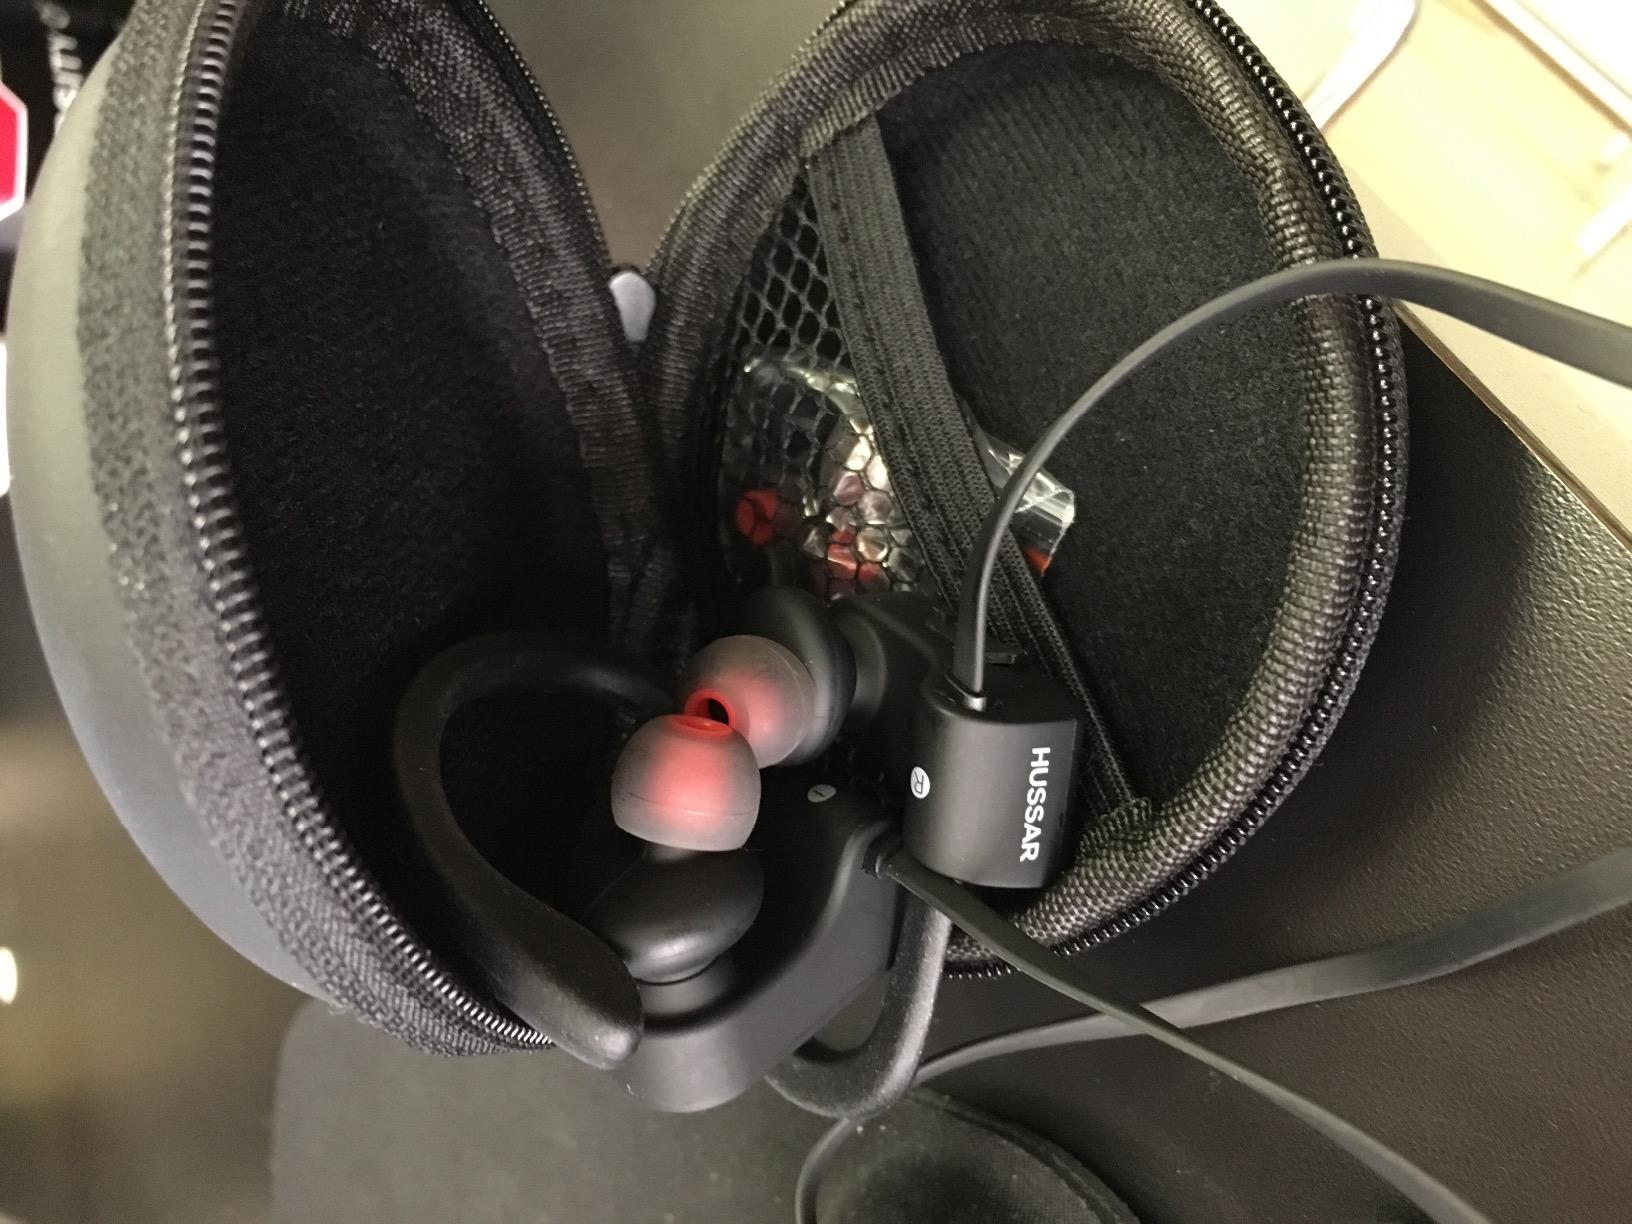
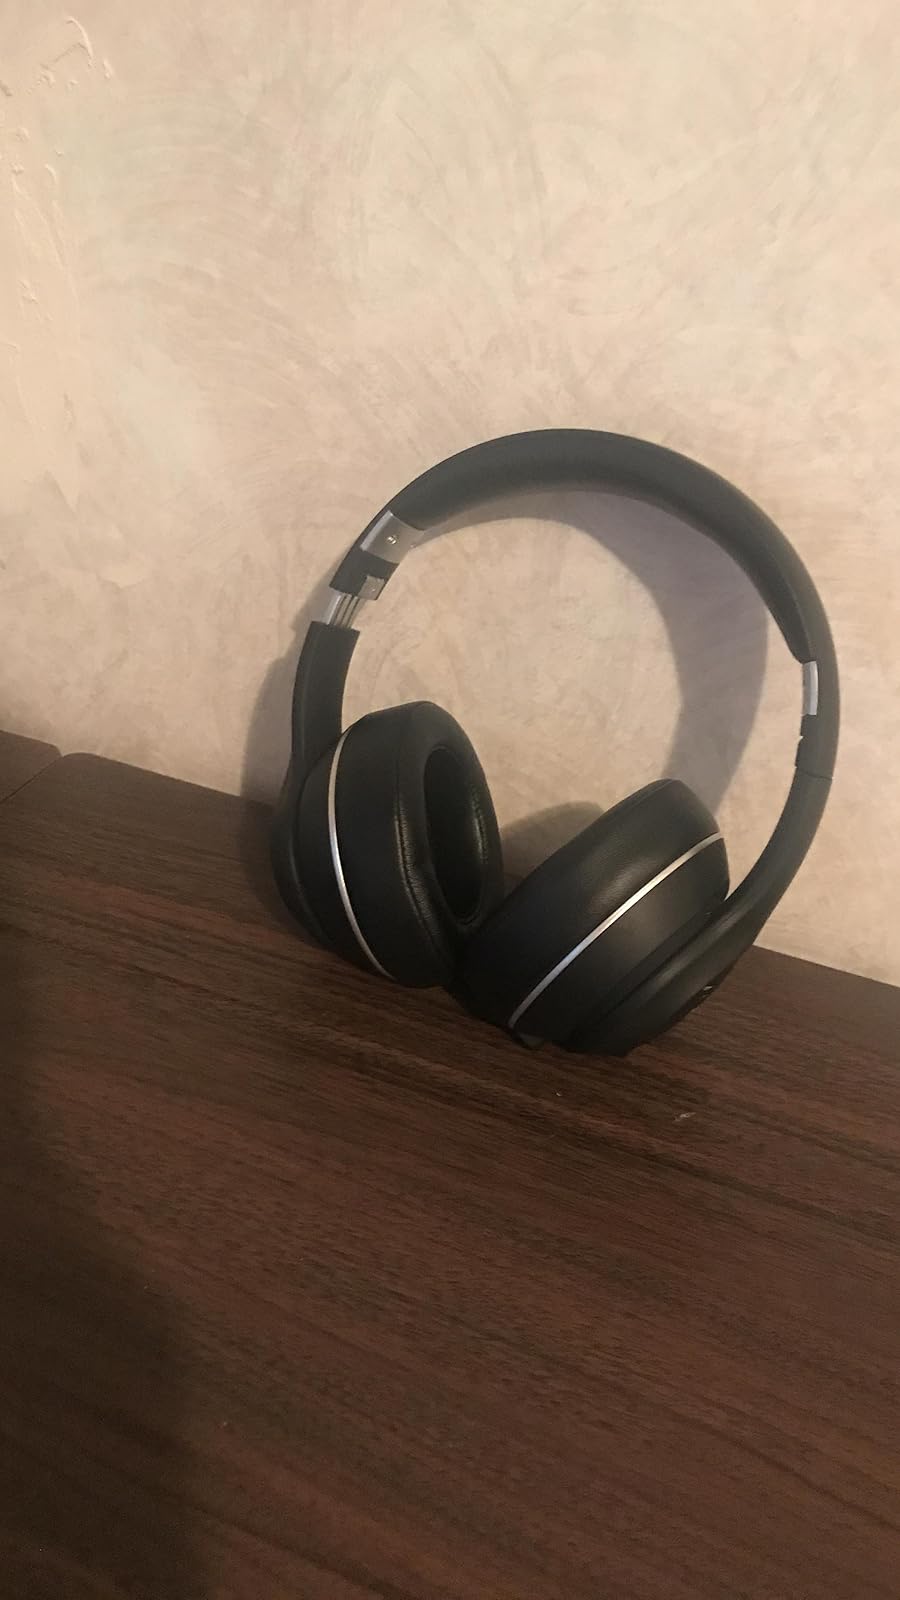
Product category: headphones
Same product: no